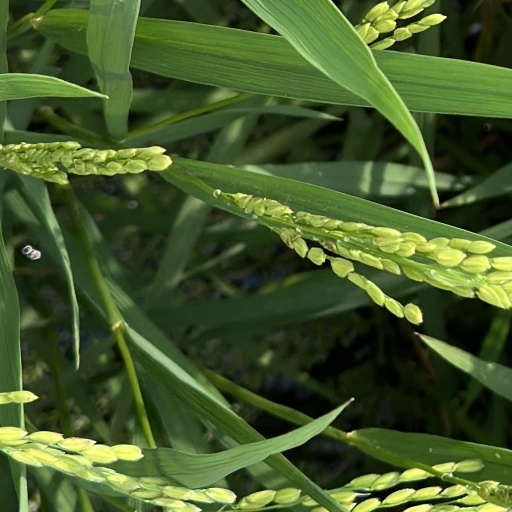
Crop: rice